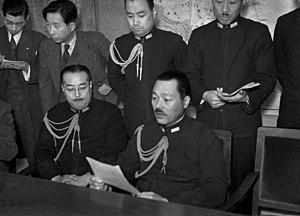
Le quartier général impérial est un élément du conseil suprême de guerre établi en 1893 pour coordonner les efforts entre l'armée impériale japonaise et la marine impériale japonaise en temps de guerre En termes de fonctions, il peut être l'équivalent japonais du comité des chefs d’États-majors interarmées américain.